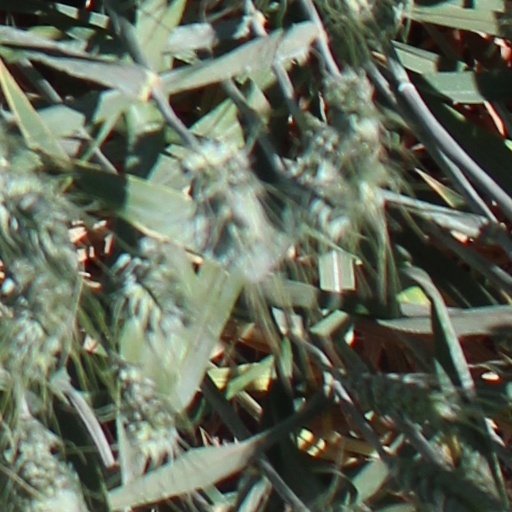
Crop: wheat